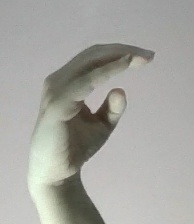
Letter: jeem